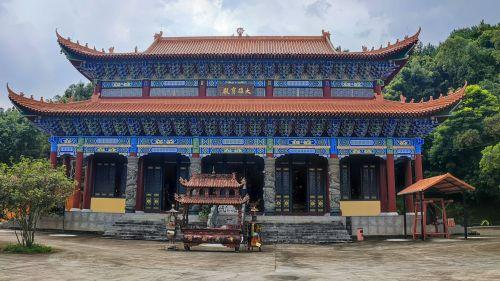
地标名称：佛冈县水头镇龙牙古寺
所在城市：清远市·佛冈县